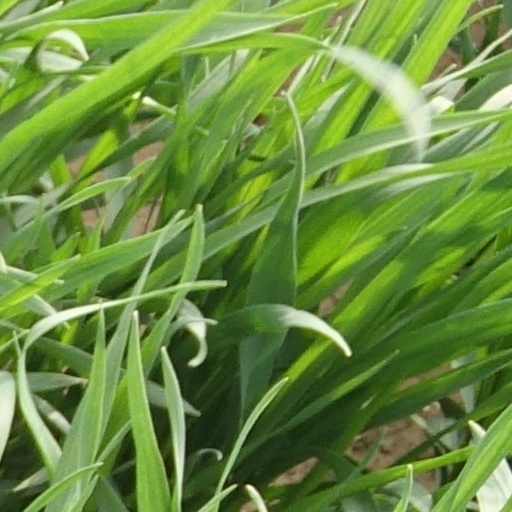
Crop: wheat